Digital terrestrial television in Indonesia

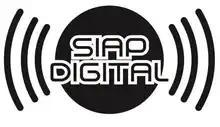
The "Siap Digital" (Digital Ready) logo, found on any new integrated digital TVs or set-top boxes sold in Indonesia from 2020 onwards

Digital terrestrial television in Indonesia (DVB-T2) began in 2010 and, in most areas, operates alongside the analog TV system. The first phase of the nationwide analog shutdown took place in 166 regencies and cities, including Dumai, Banda Aceh, Batam, Tanjungpinang, Serang, Bali, Samarinda, Tanjung Selor, Tarakan, Makassar, and Jayapura, starting on 30 April 2022. Dumai was the first to shut down, with the rest of phase one following before phase two began. The shutdown process was simplified into three stages, originally scheduled for 17 August 2021 but postponed due to the ongoing COVID-19 pandemic and concerns about public readiness.